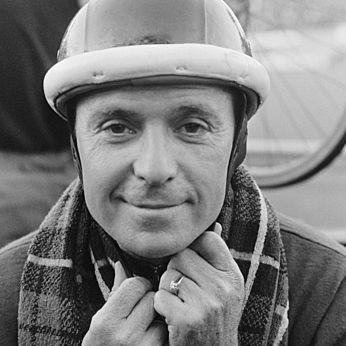
Age: 39